Philip of Hachberg-Sausenberg

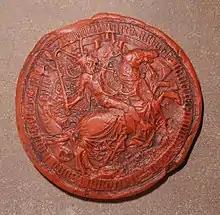
Seal of Margrave Philip of Hachberg-Sausenberg (1490) in the museum of Rötteln Castle.

Margrave Philip of Hachberg-Sausenberg (1454 – 9 September 1503) was the son of the Margrave Rudolf IV of Hachberg-Sausenberg and Margaret of Vienne. Philip reigned in 1487–1503 as Margrave of Hachberg-Sausenberg and Count of Neuchâtel. From 1466 he called himself Lord of Badenweiler.